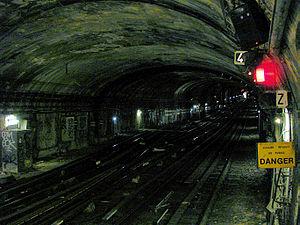
Tunnel au nord de la station Place de Clichy de la ligne 13 du métro de Paris, France.